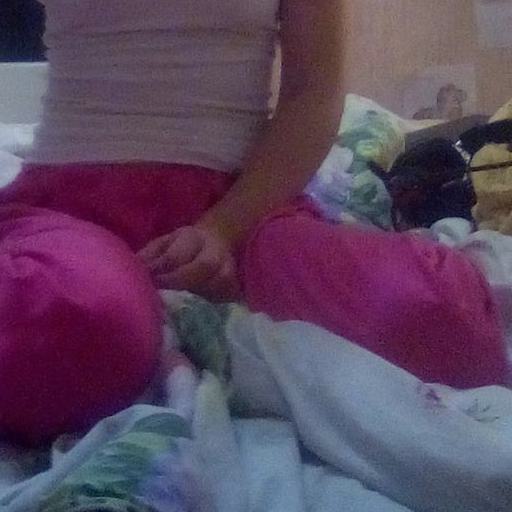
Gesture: no_gesture